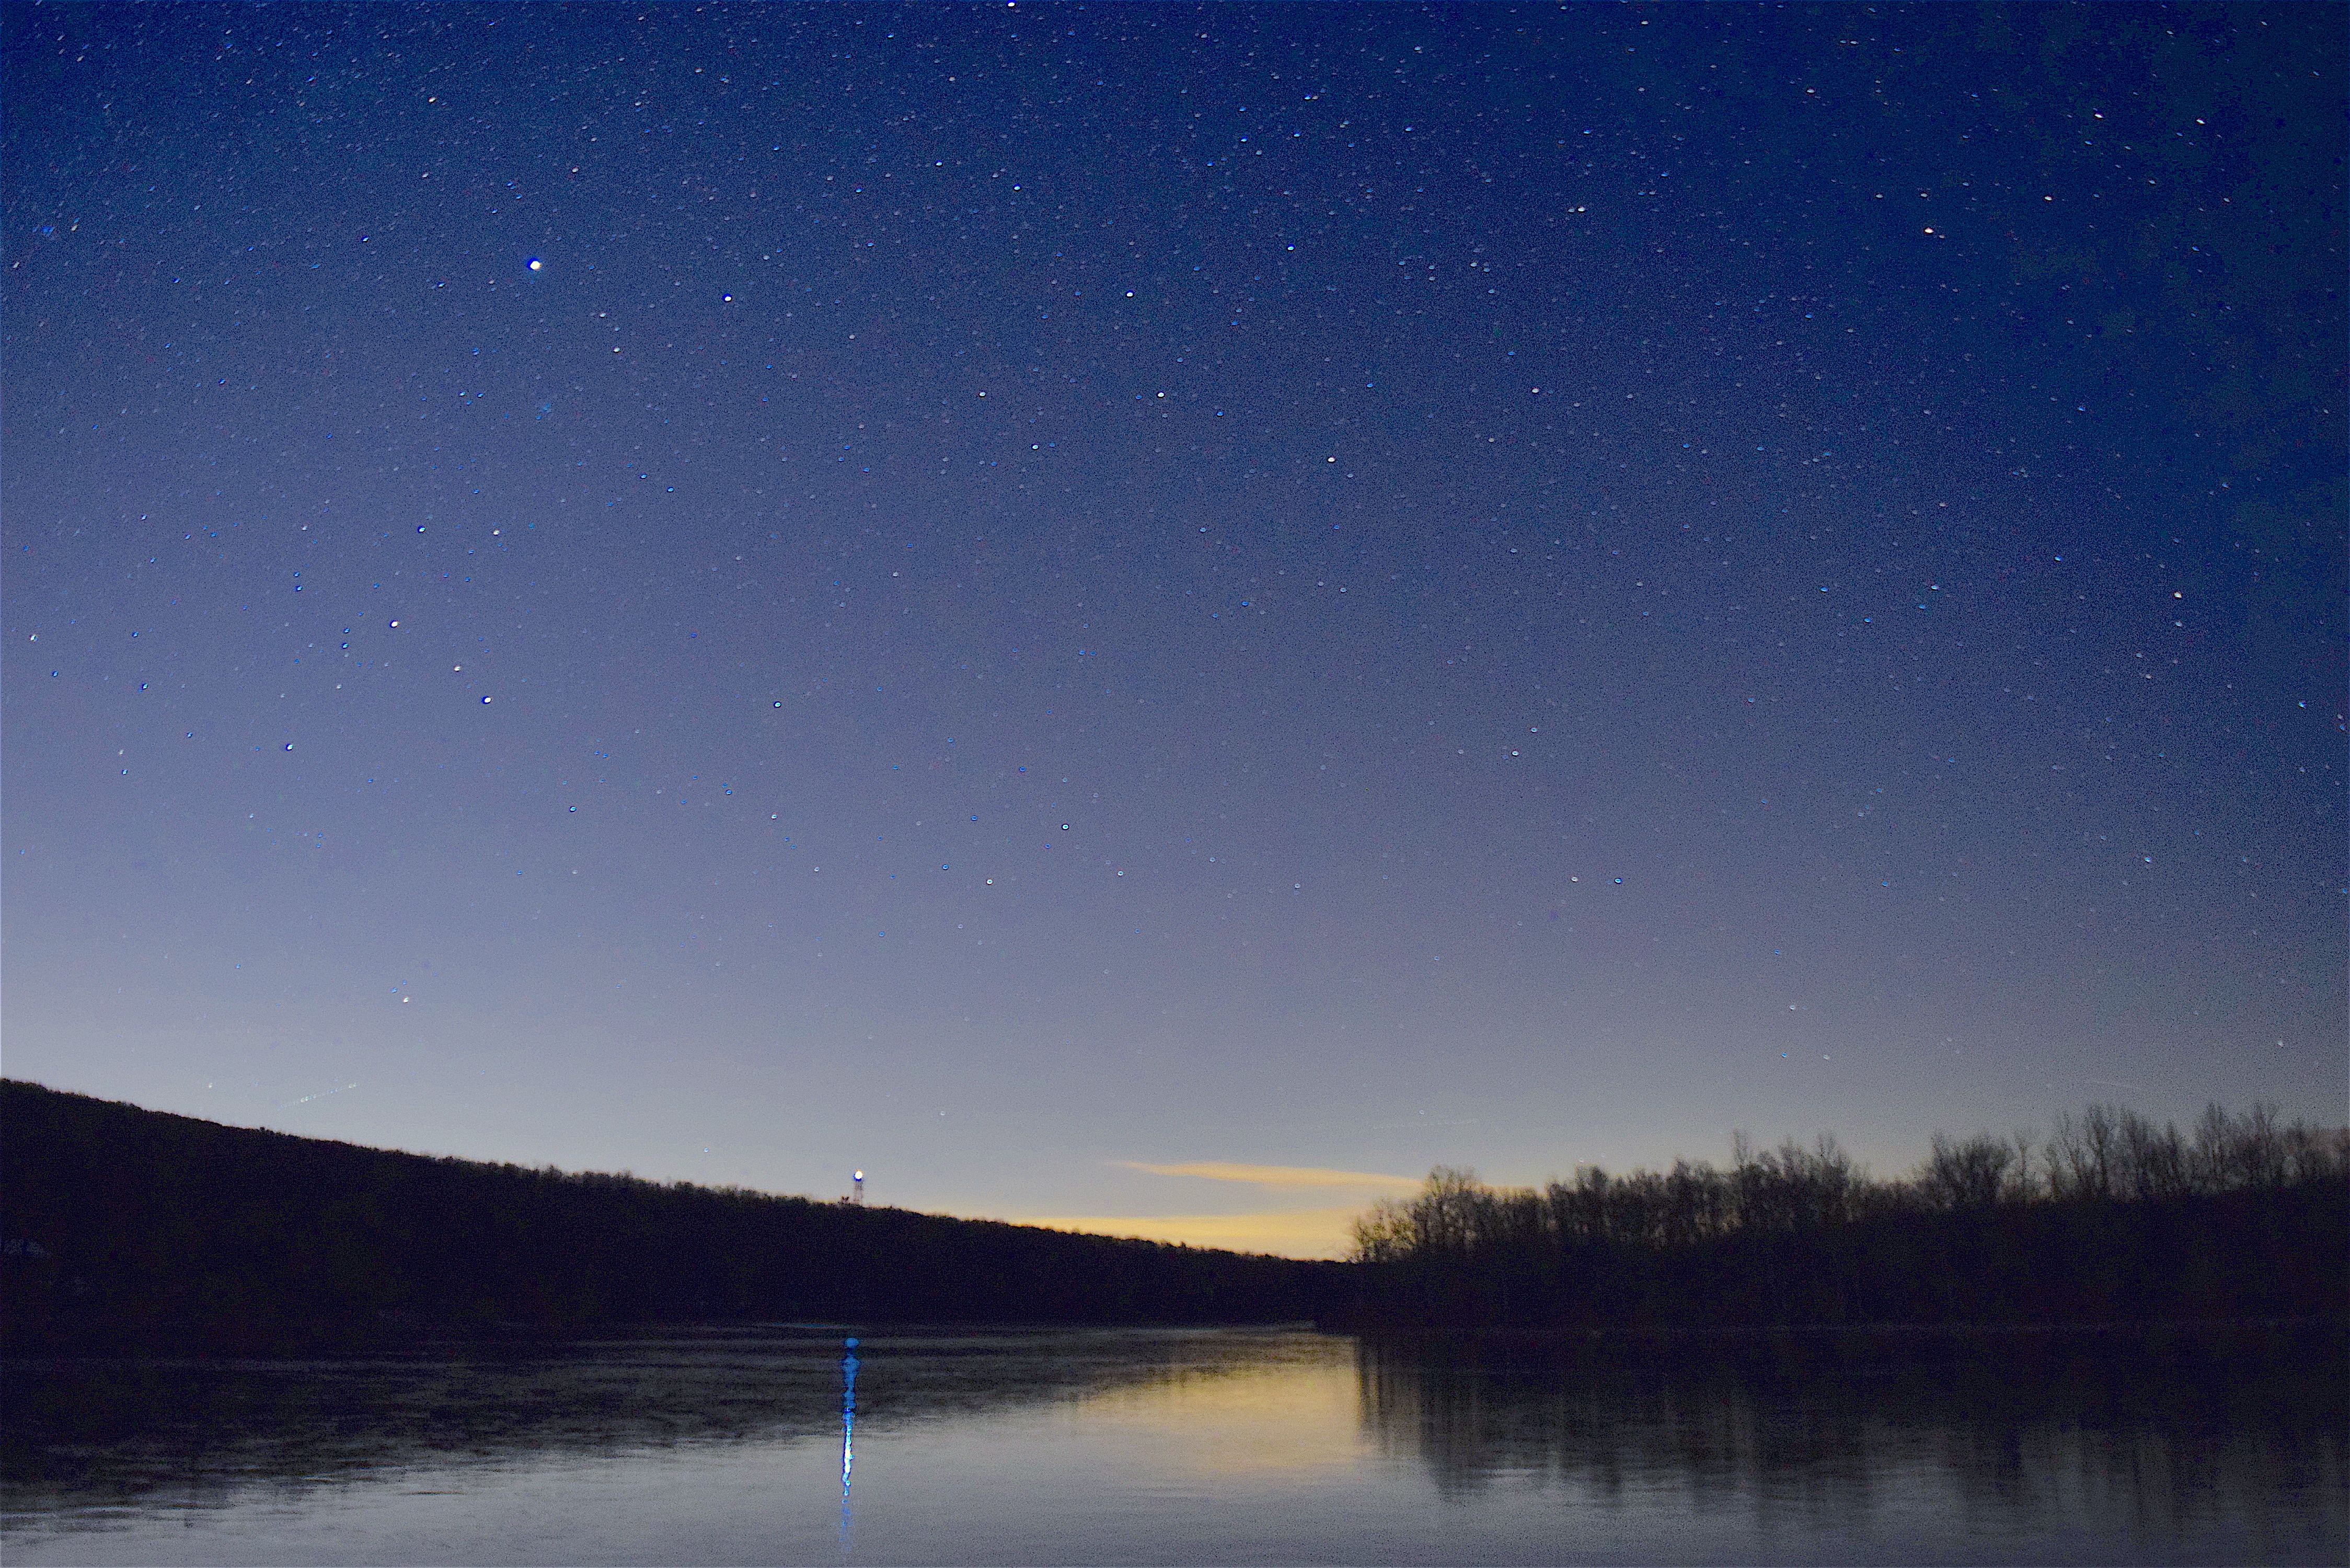
landscape, water, nature, outdoor, horizon, sky, night, star, lake, dawn, atmosphere, dusk, evening, twilight, reflection, tranquil, scenic, peaceful, natural, scenery, calm, blue, aurora, moonlight, trees, astronomy, stars, night time, astronomical object, atmospheric phenomenon